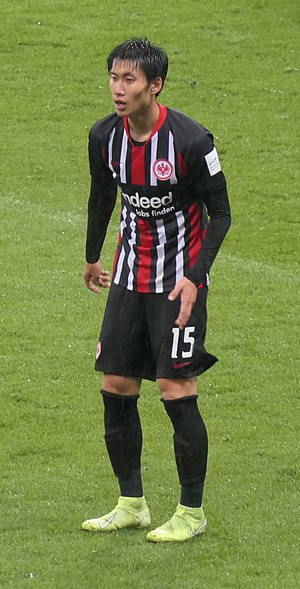
Daichi Kamada
Daichi Kamada er en japansk fodboldspiller.